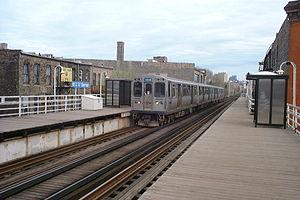
La ligne bleue du métro de Chicago est constituée de plusieurs tronçons du réseau original, elle s’étend aujourd’hui sur 43,3 km et dessert 33 stations. Partant de l’aéroport international O’Hare à l'extrême nord-ouest de la ville de Chicago, elle traverse le secteur financier du Loop via le Milwaukee-Dearborn Subway avant de se rediriger vers les quartiers ouest de Chicago et la ville de Forest Park.